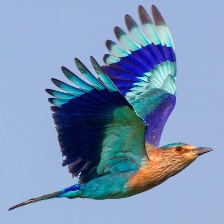
Species: INDIAN ROLLER
Scientific name: CORACIAS BENGHALENSIS